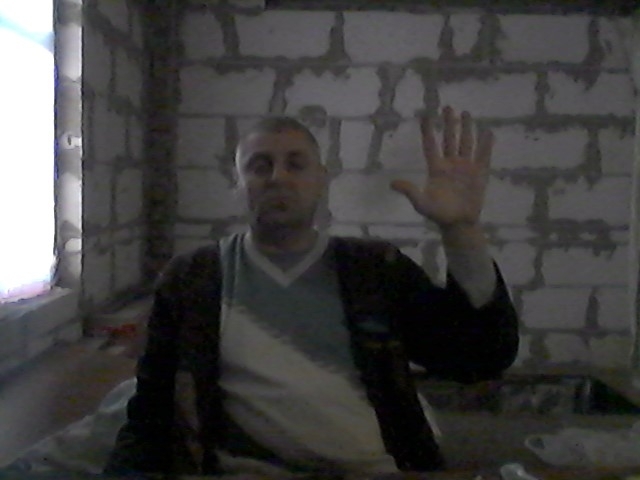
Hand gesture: palm